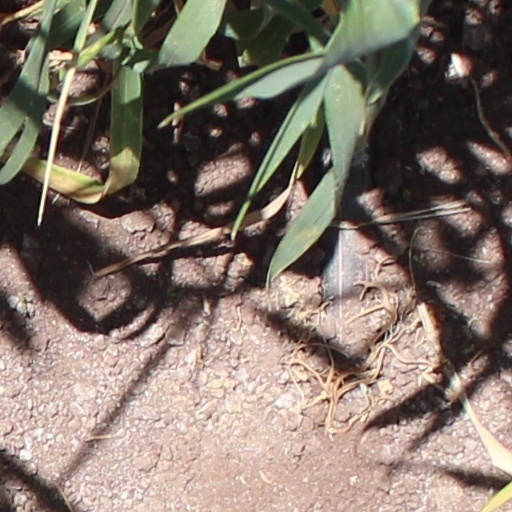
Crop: wheat